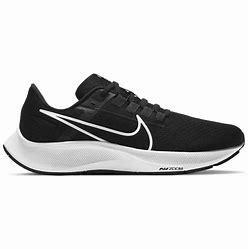
Brand: Nike
Model: College Air Zoom Pegasus 38